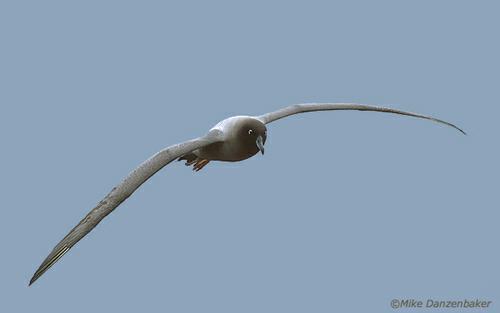
A photo of a sooty albatross